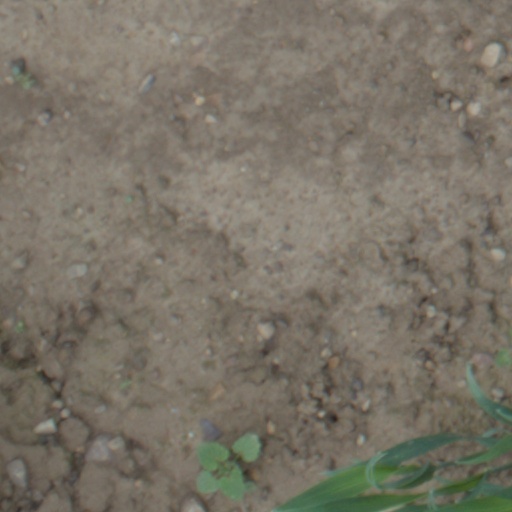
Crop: wheat